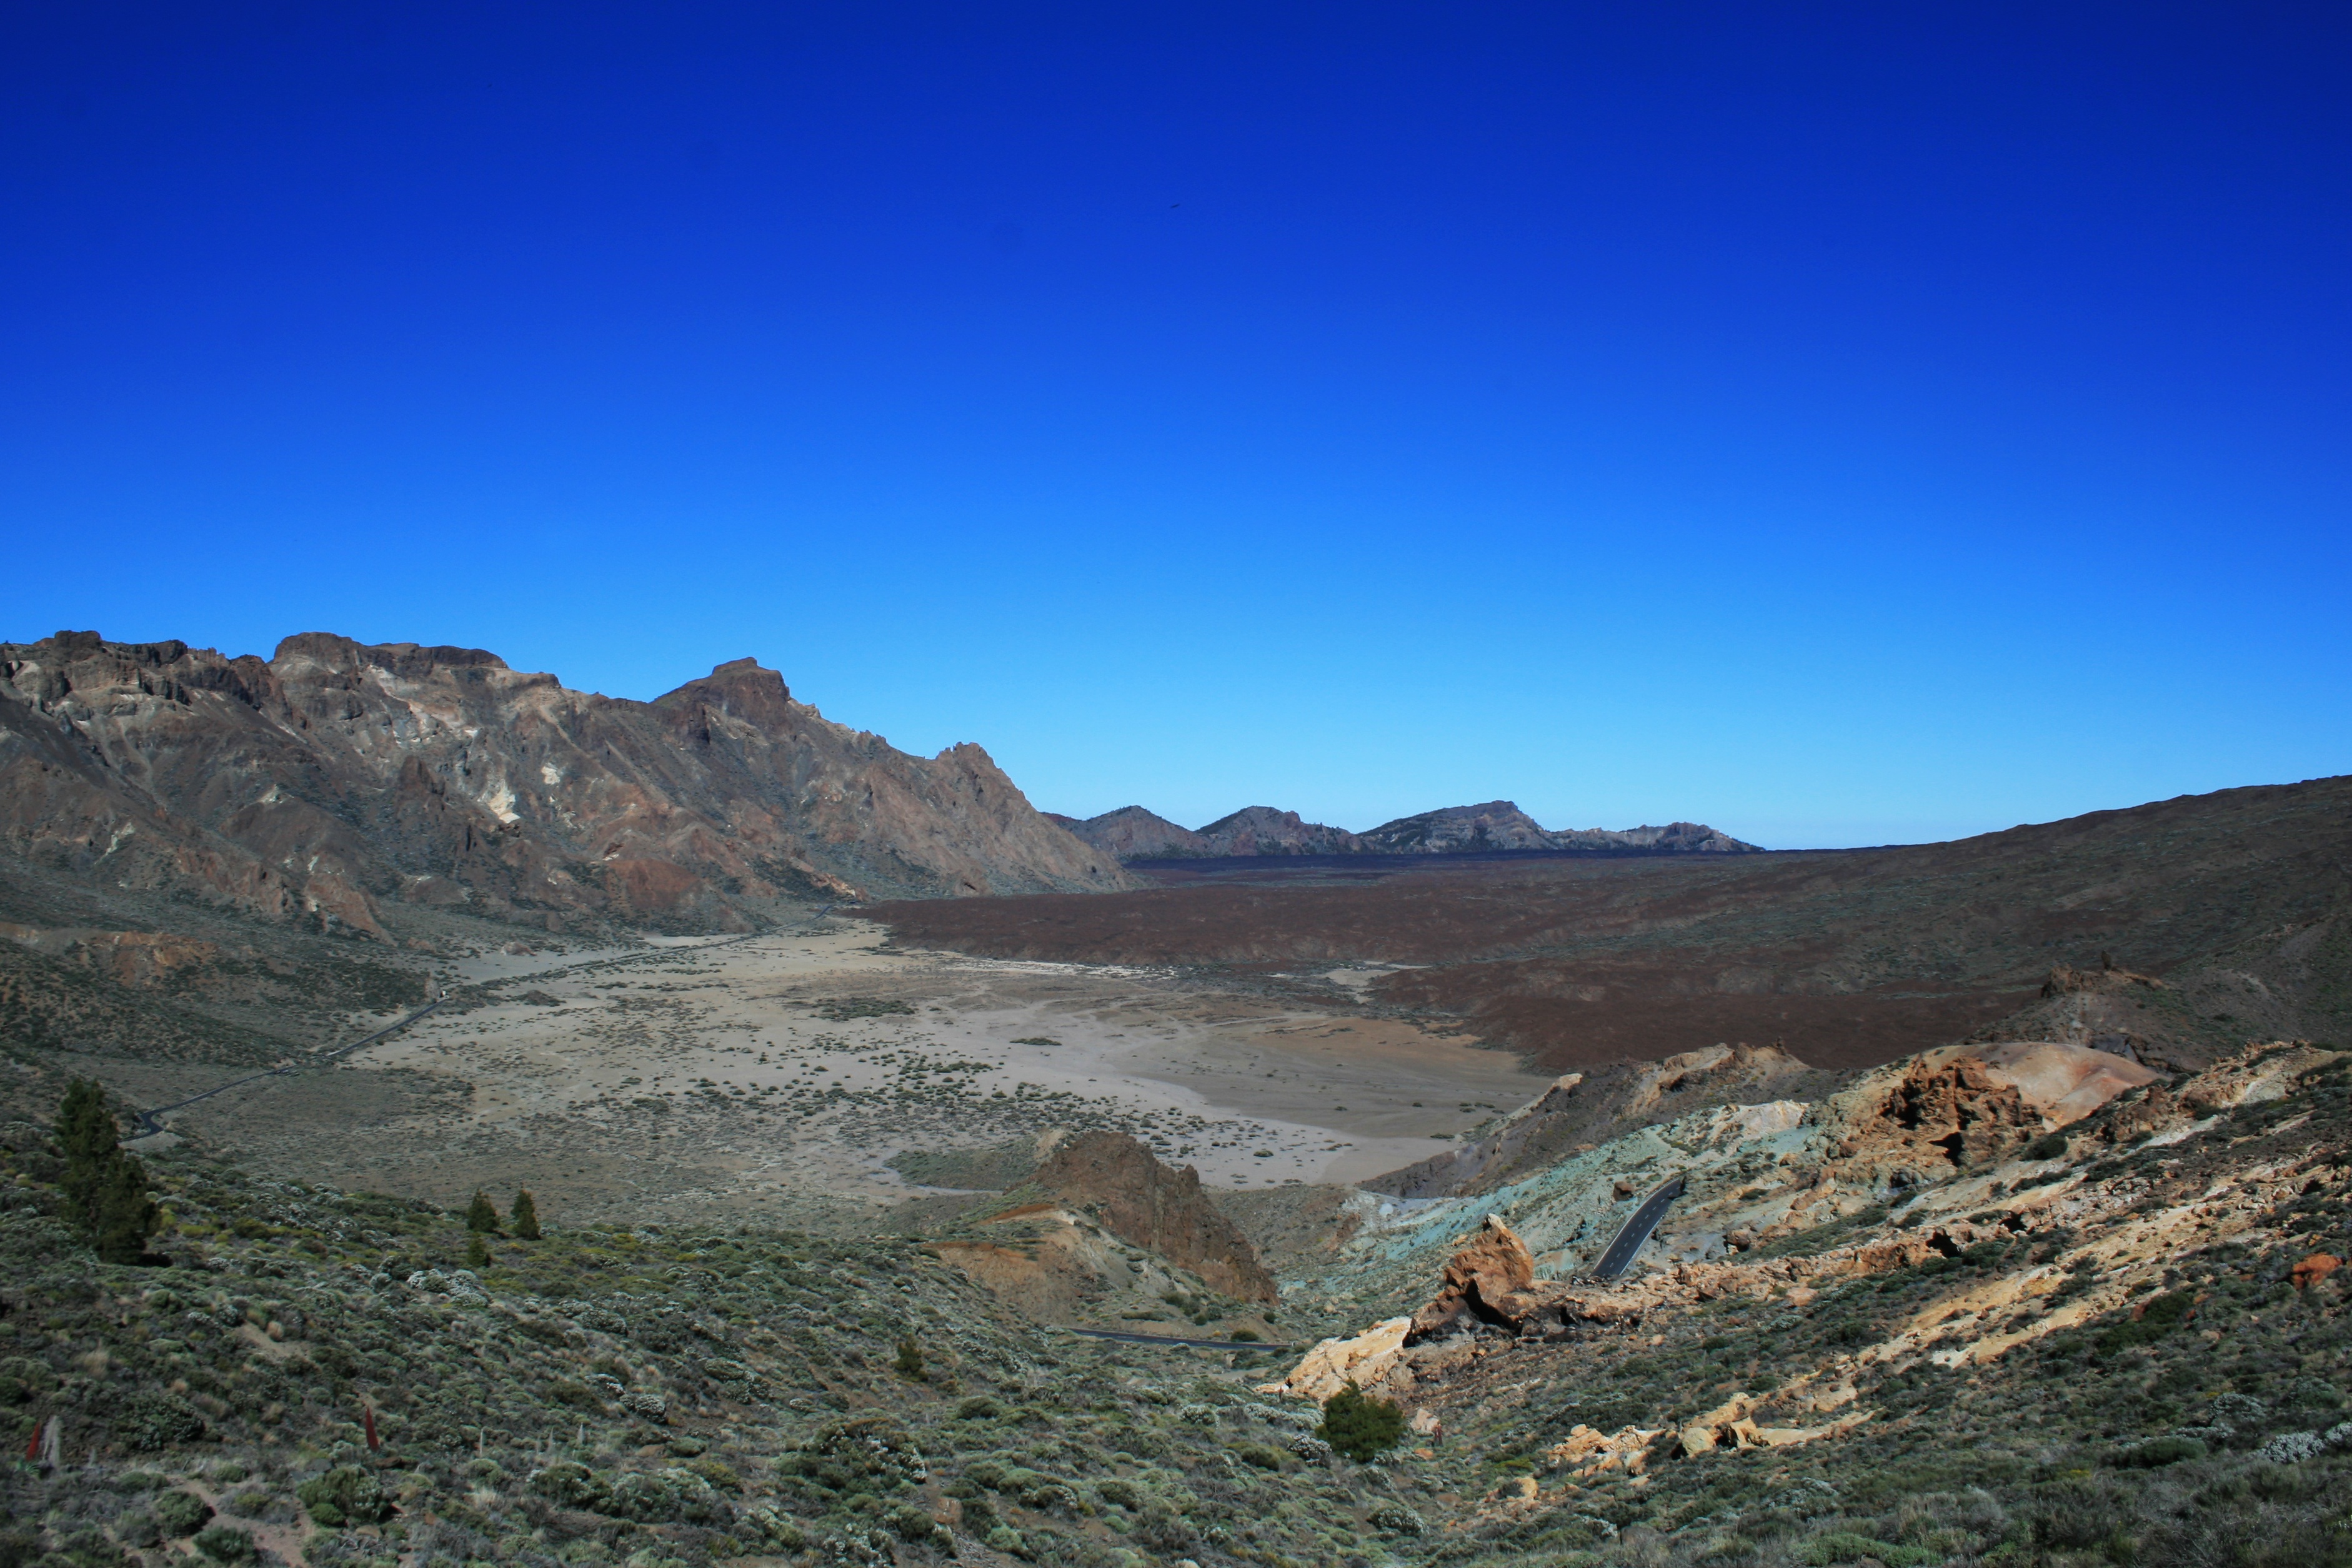
landscape, nature, wilderness, mountain, hill, valley, mountain range, ridge, spain, geology, outlook, plateau, tenerife, fell, wadi, canary islands, teide, landform, teide national park, lava field, geographical feature, mountainous landforms